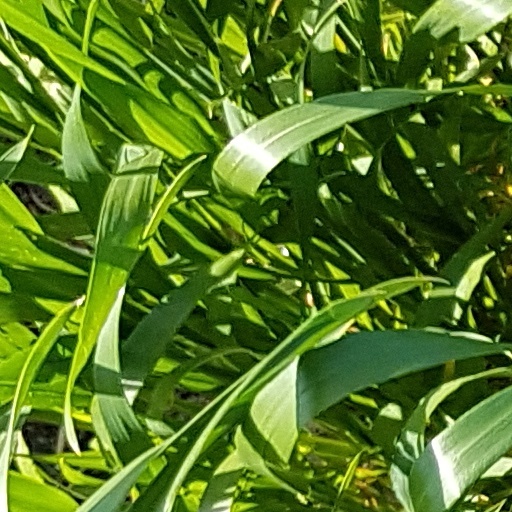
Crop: wheat